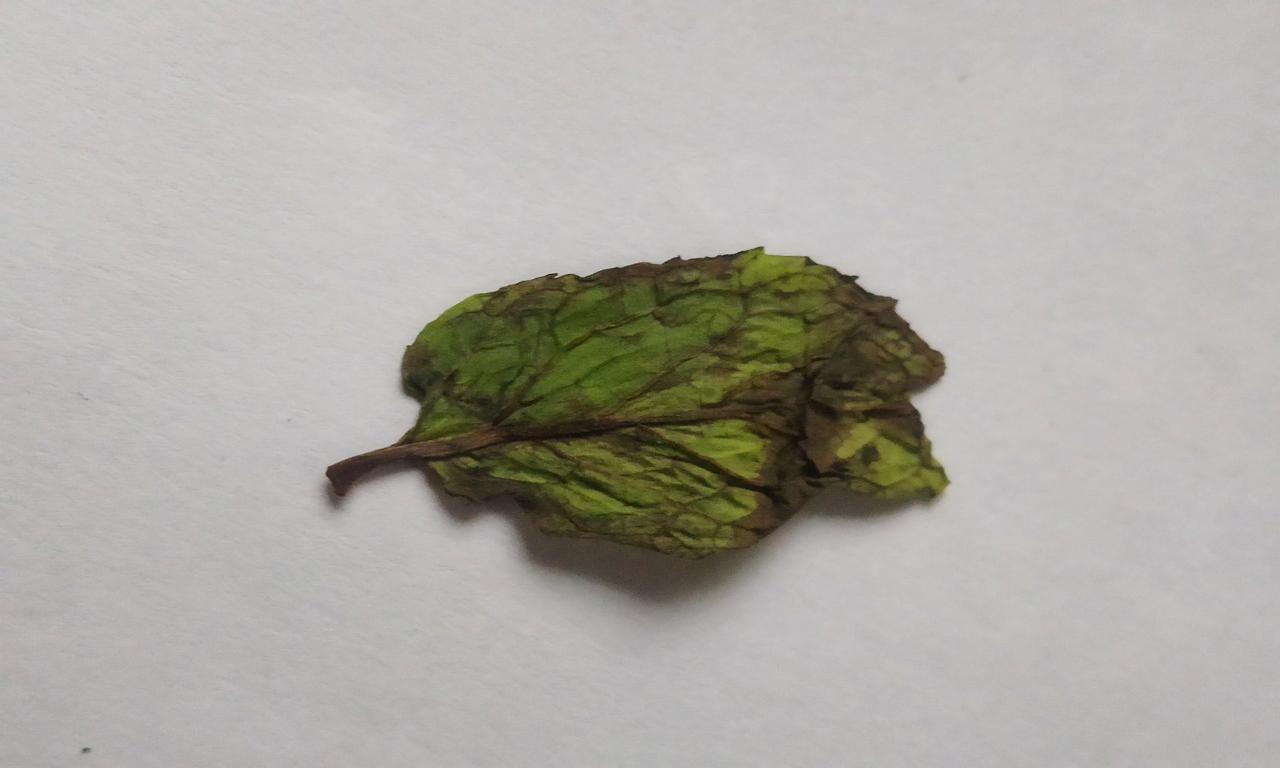
Label: Spoiled